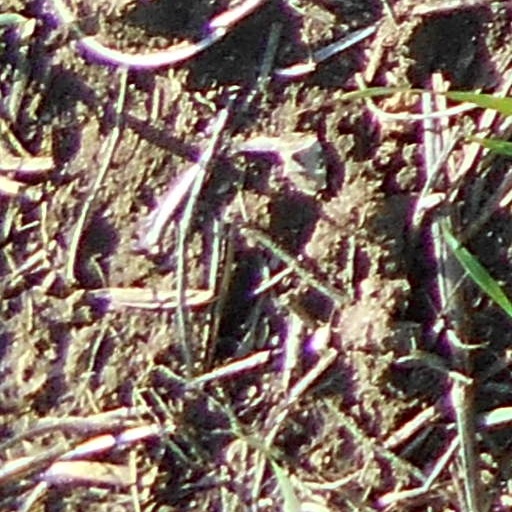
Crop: wheat